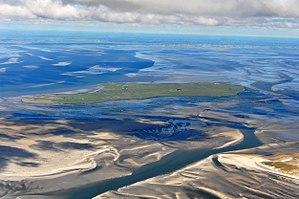
Hainshallig était un petit hallig dans la mer des Wadden dans la Frise du Nord, situé à l'est du hallig de Hooge. Il a été submergé par les eaux en 1860.